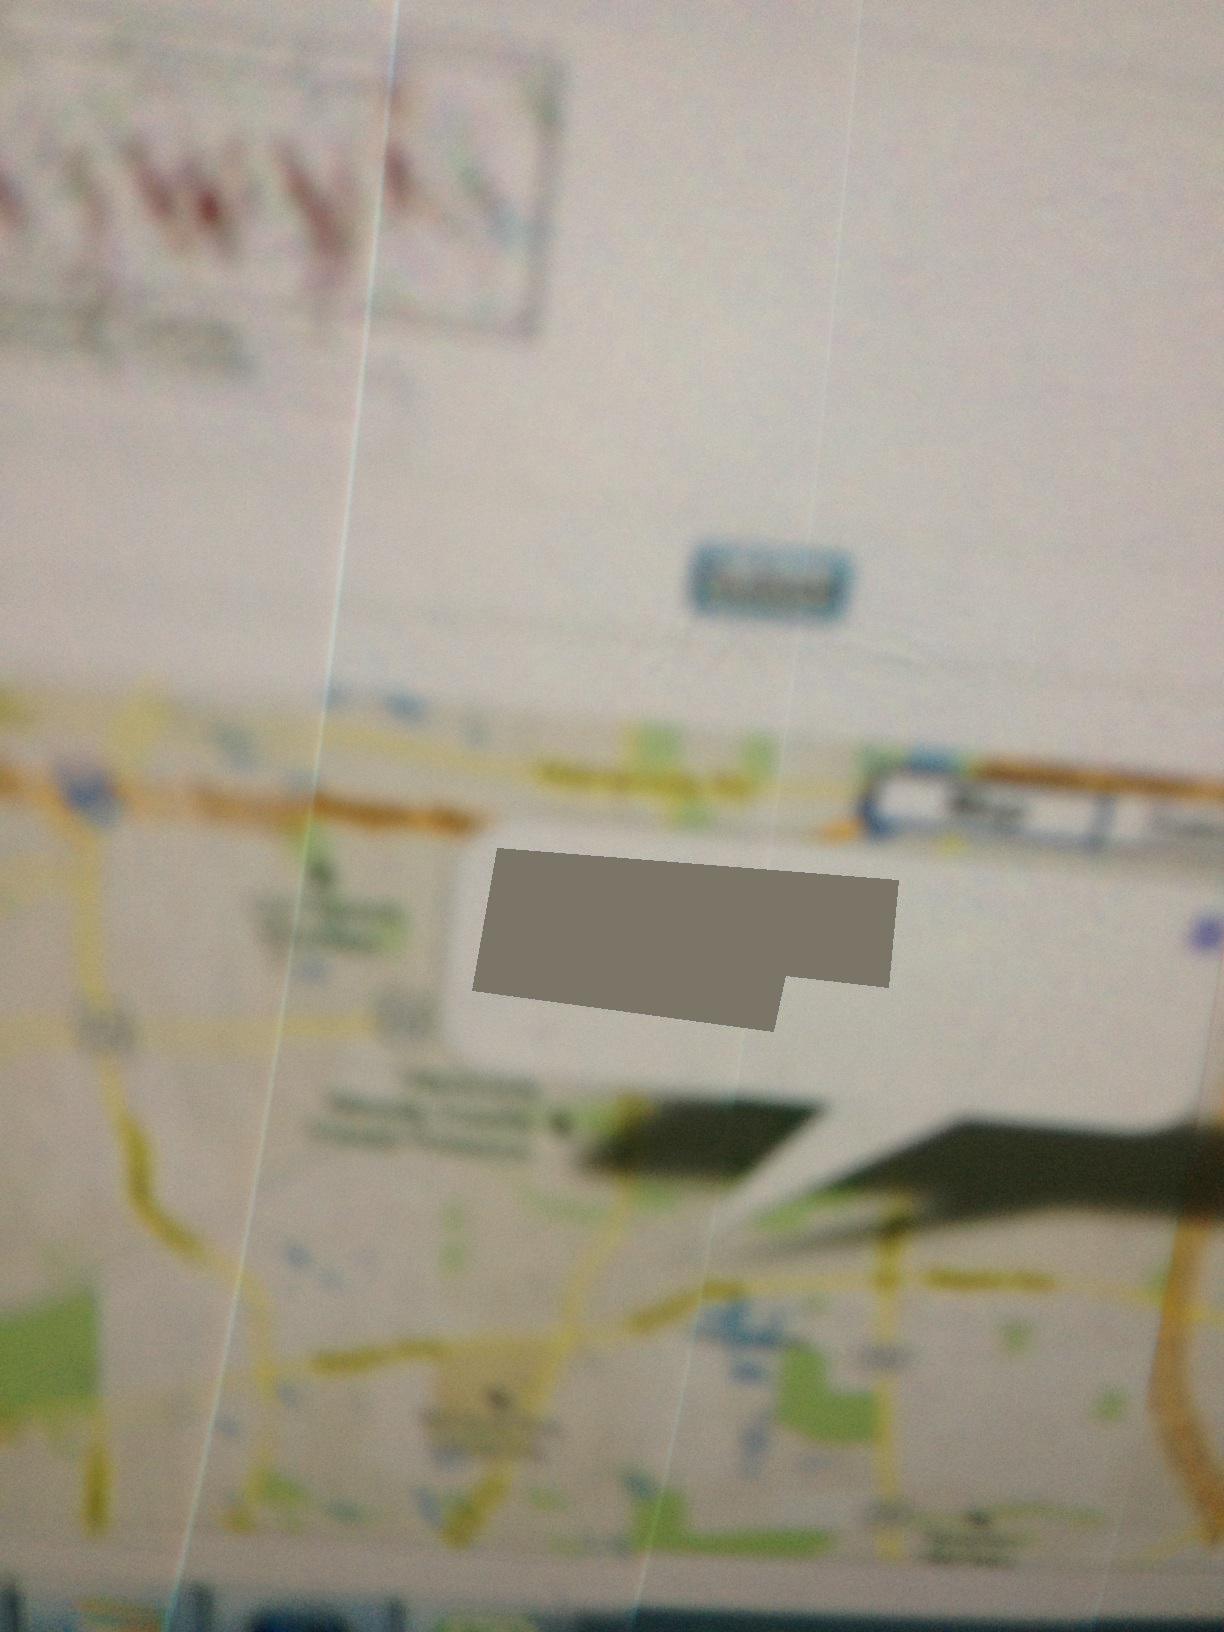Question: Yes, I just need to know what the CAPTCHA image in this picture is. Thank you very much.
Answer: unanswerable